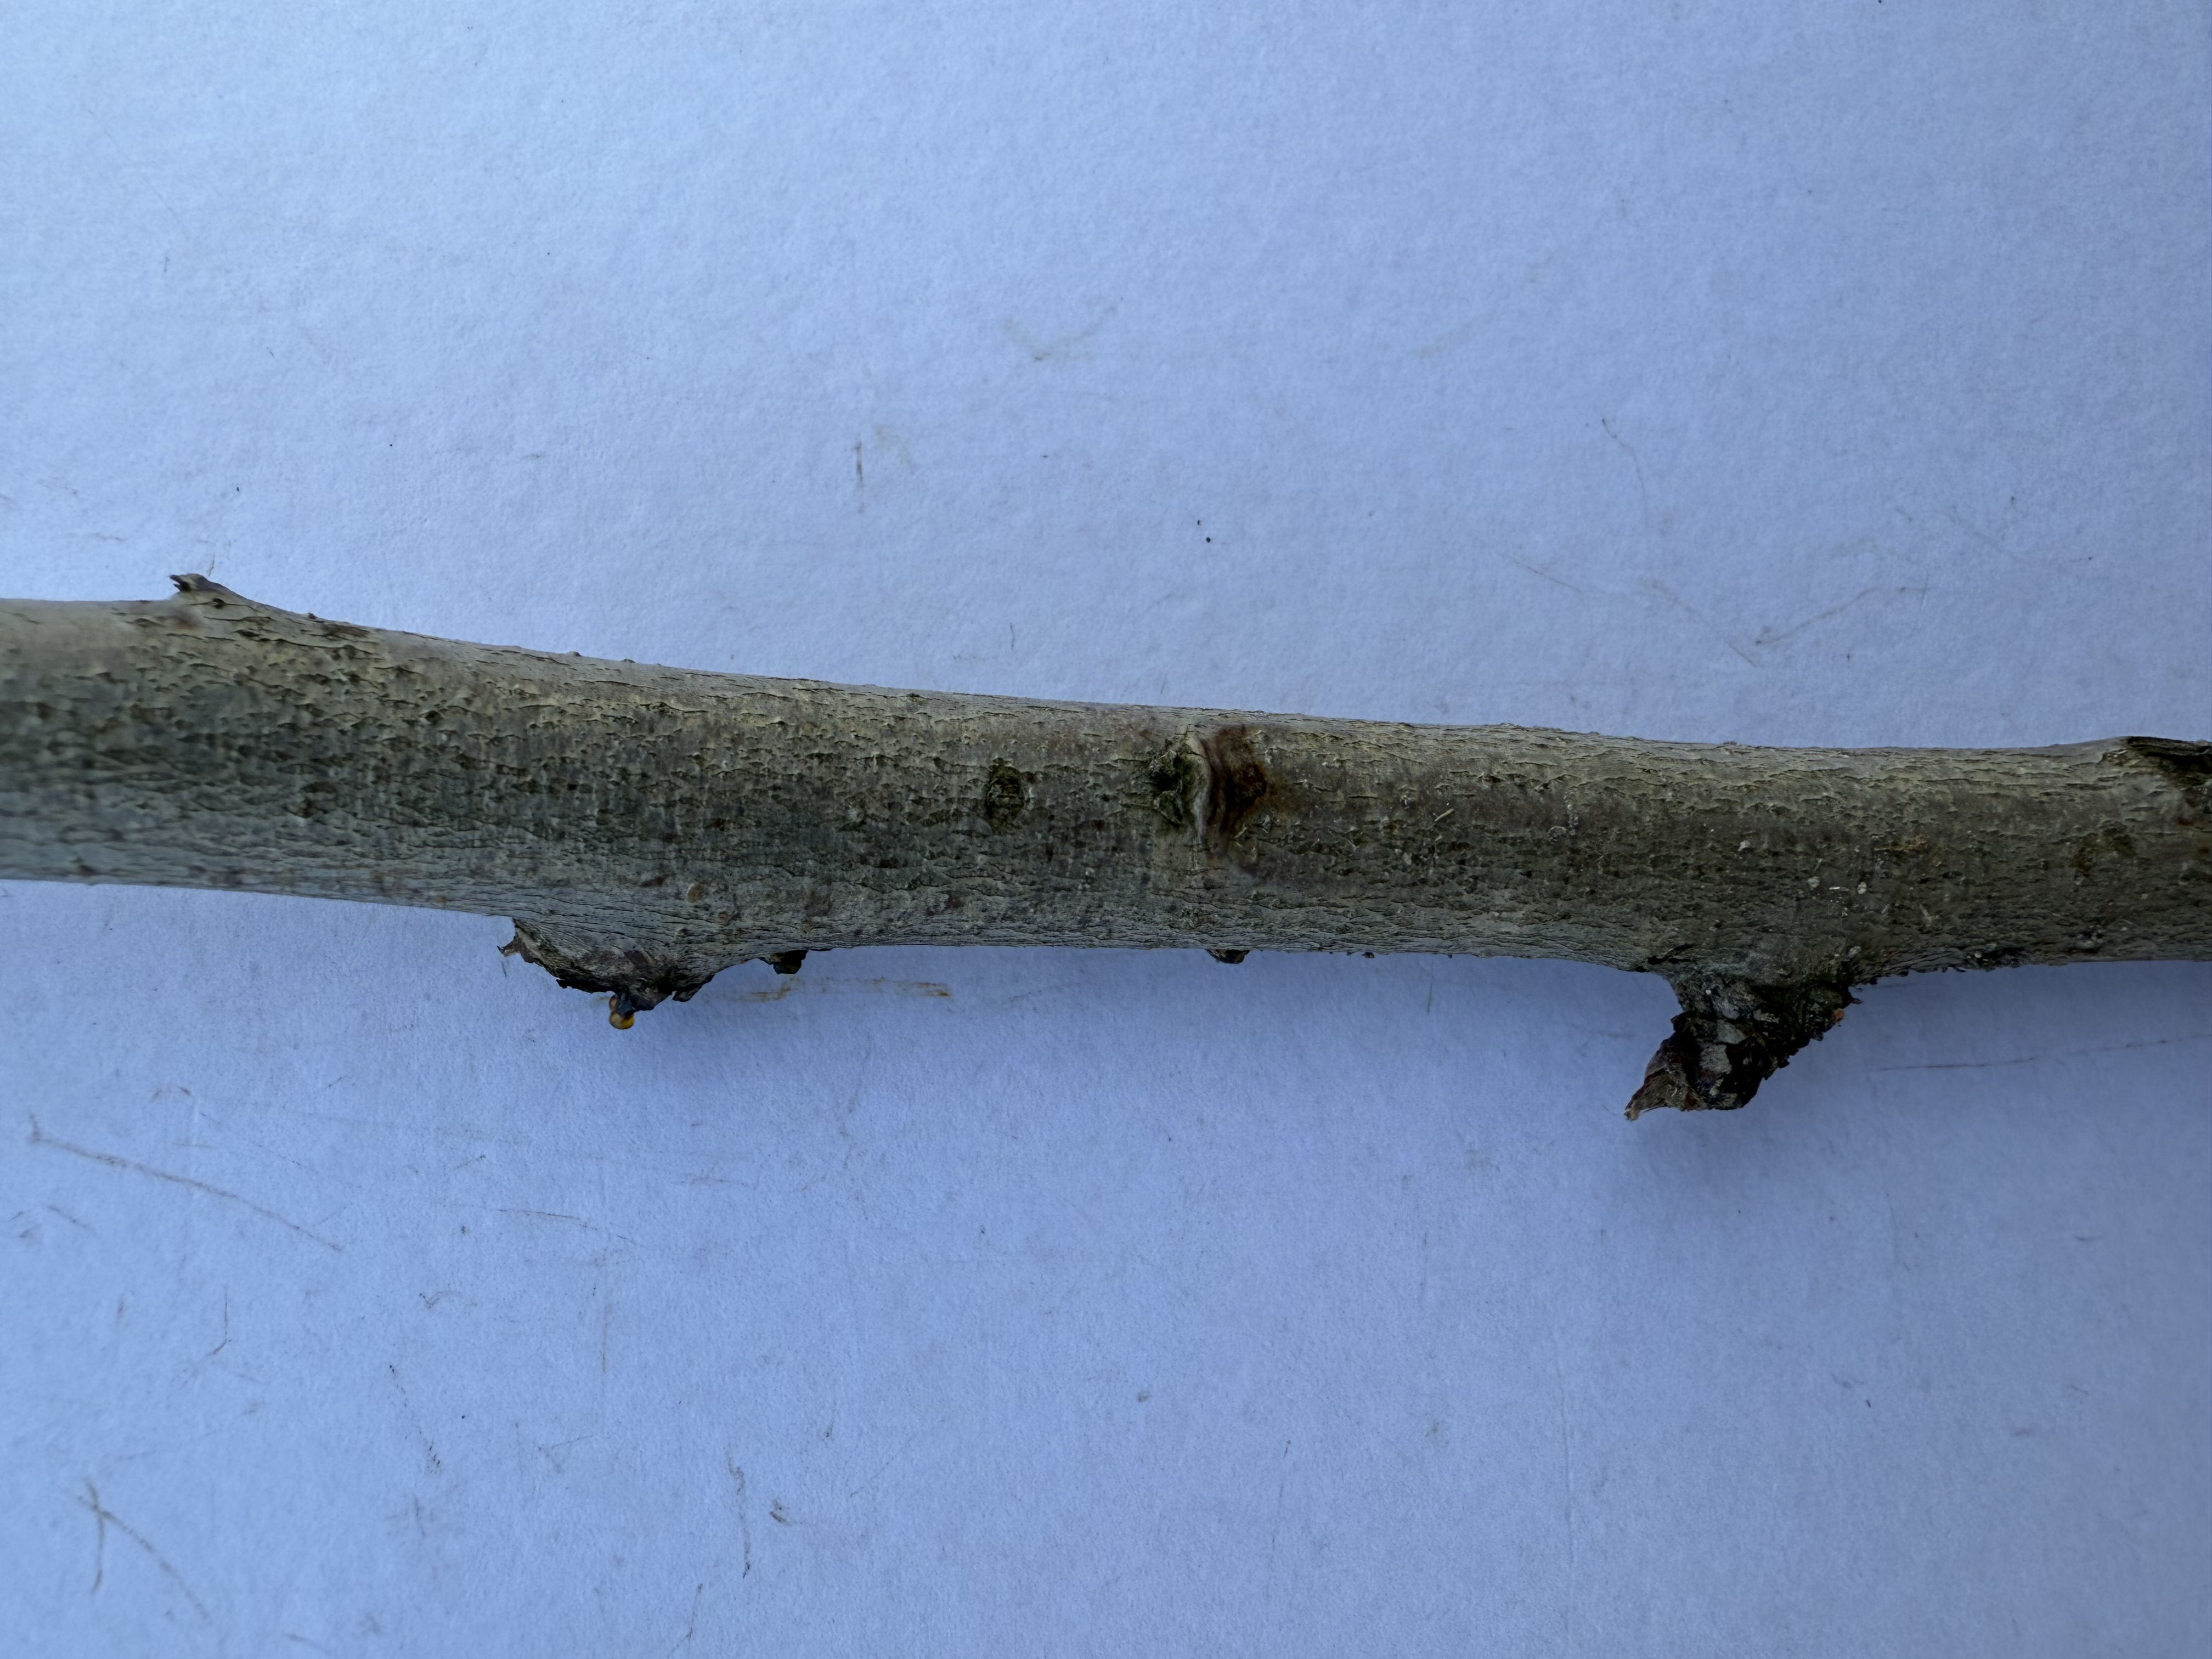
Variety: Duke Blueberry